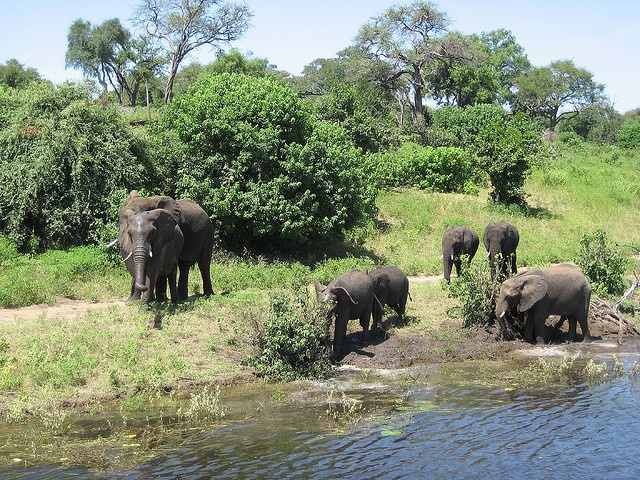
A group of elephants walking along a trail near the water.
Several elephants walking in and near a river.
A heard of elephant at a watering hole.
A herd of elephants drinking water in the wild.
The elephants are all walking near the water.